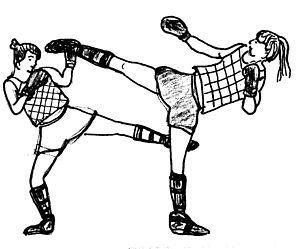
Le kick-boxing light désigne habituellement la version contrôlée du Kick boxing et accessible à tous les âges et niveaux. En compétition, elle se déroule, le plus souvent, sur un ring. Cette expression désigne également la version contrôlée de la boxe birmane.